Pfäfers

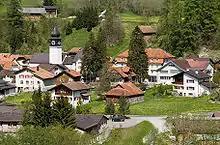
Vättis

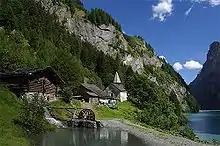
Sankt Martin

Vättis on about above sea level and has approximately 460 inhabitants. The most important branches of trade are agriculture and forestry as well as the industry of the second sector.